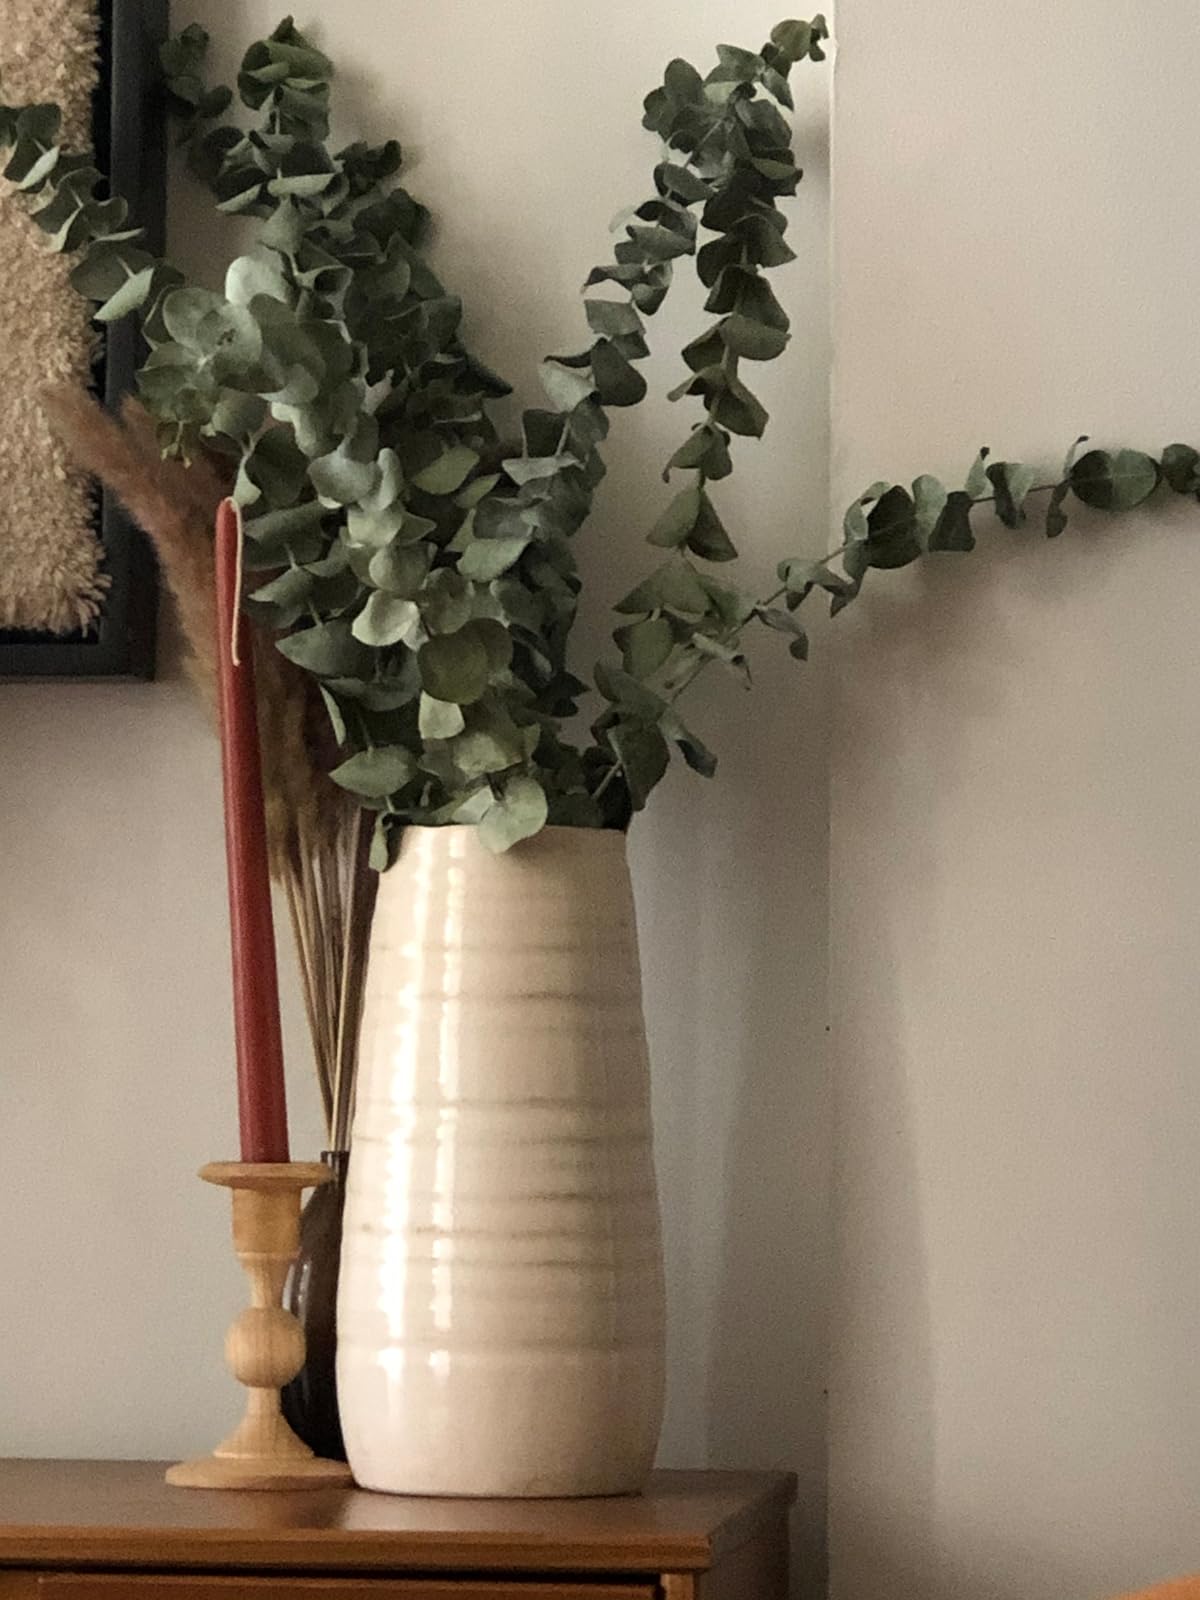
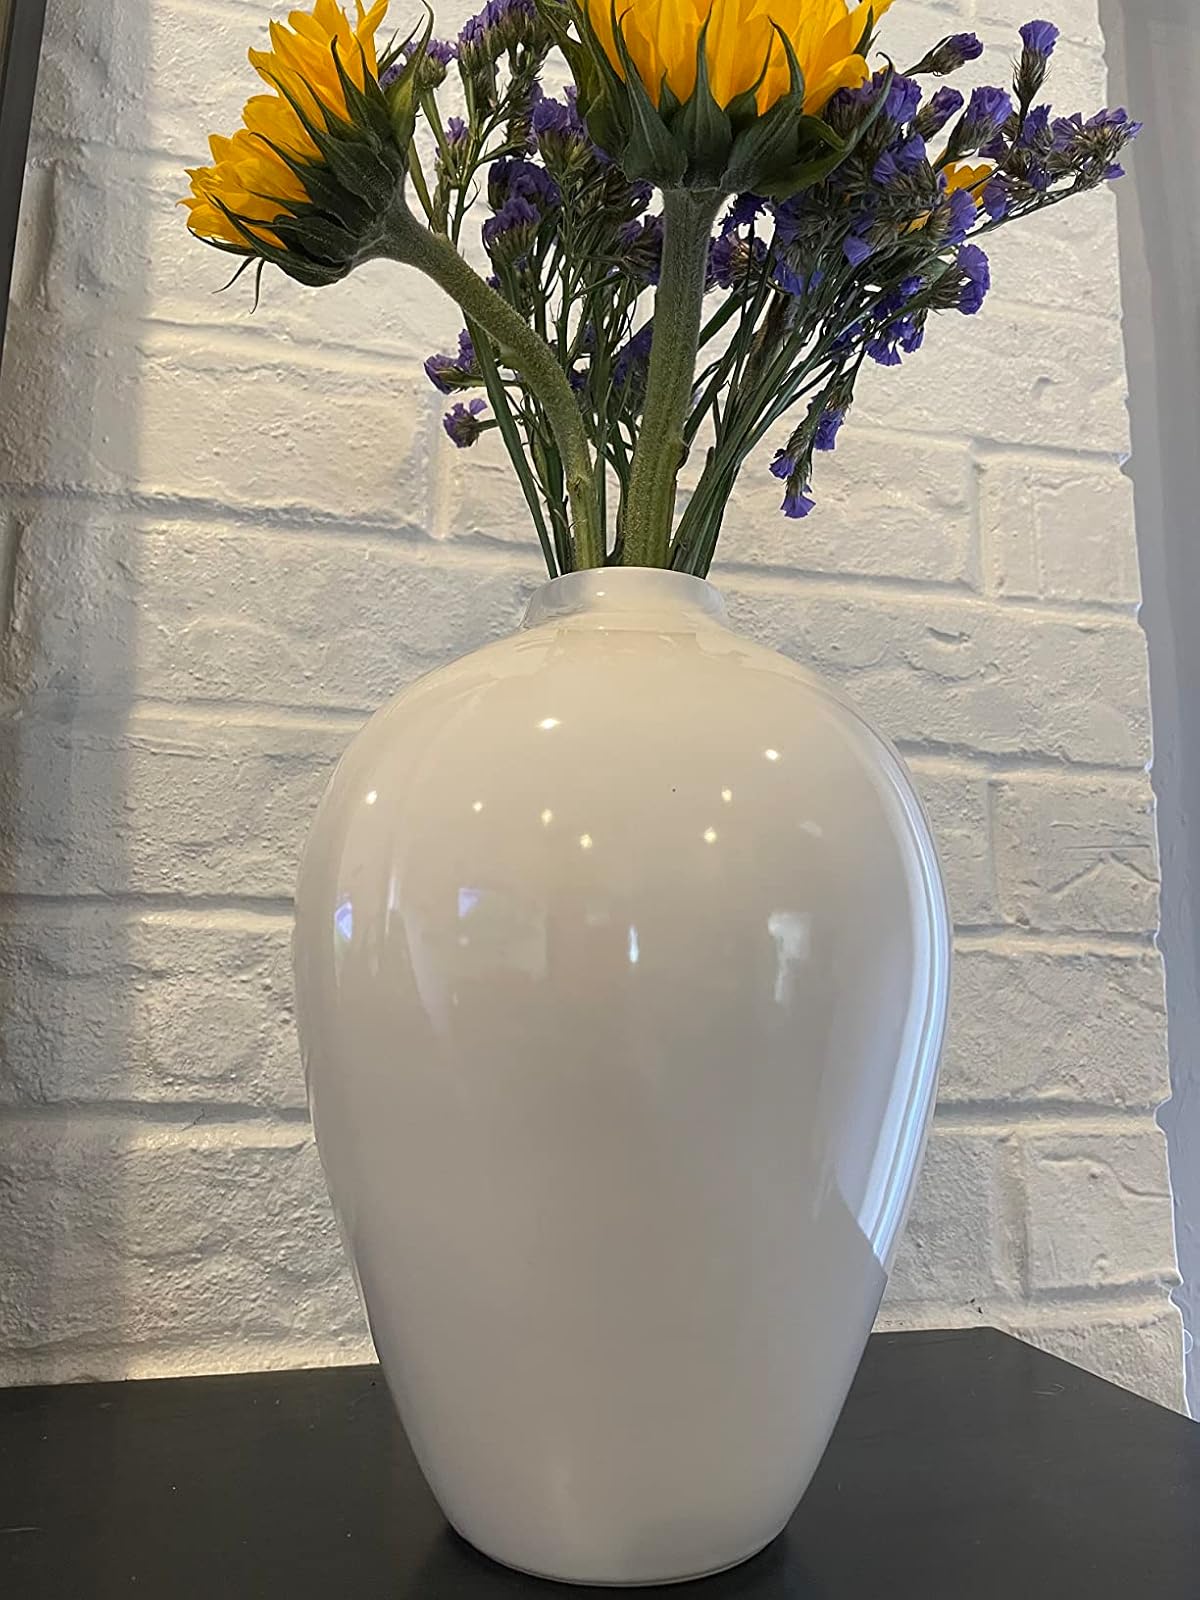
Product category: vase
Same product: no